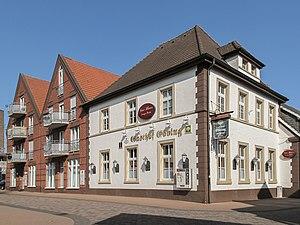
Heiden est une commune de Rhénanie-du-Nord-Westphalie, située dans l'arrondissement de Borken, dans le district de Münster.